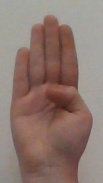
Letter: kaaf